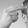
ASL letter: H